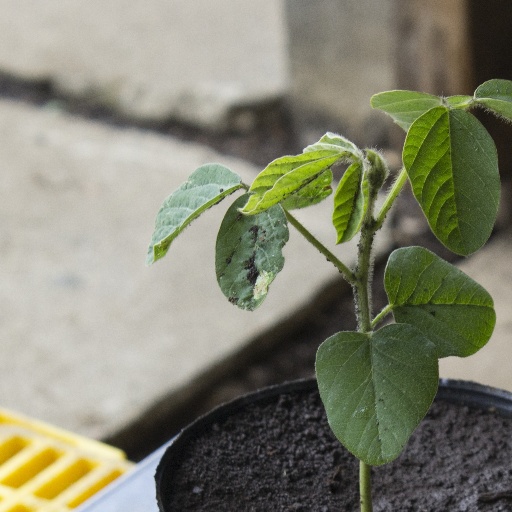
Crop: soybean